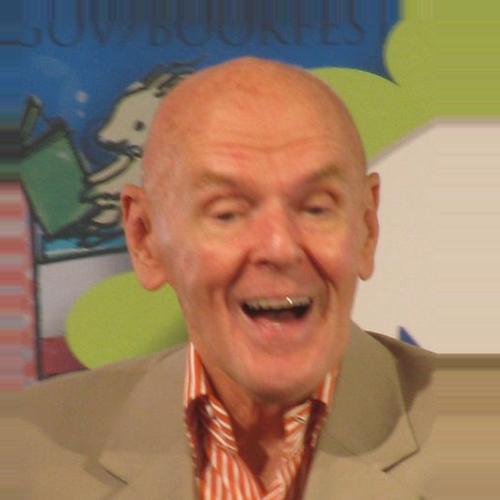
Age: 78